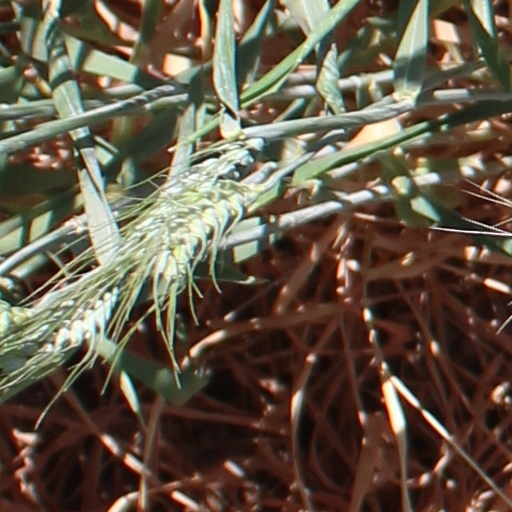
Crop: wheat